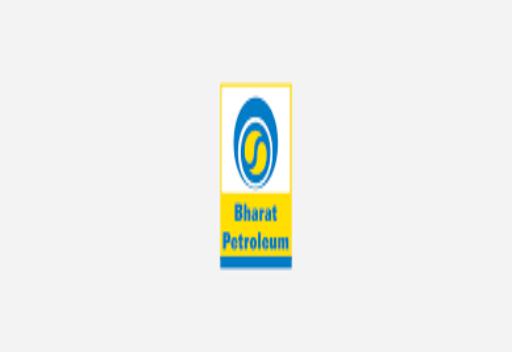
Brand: Bharat Petroleum
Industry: Transportation